Olaudah Equiano

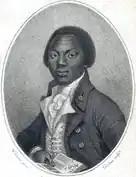
Equiano by Daniel Orme, frontispiece of his autobiography (1789)

Olaudah Equiano (c. 1745 – 31 March 1797), known for most of his life as Gustavus Vassa, was a writer and abolitionist. According to his memoir, he was from the village of Essaka in present day southern Nigeria. Enslaved as a child in West Africa, he was shipped to the Caribbean and sold to a Royal Navy officer. He was sold twice more before purchasing his freedom in 1766.